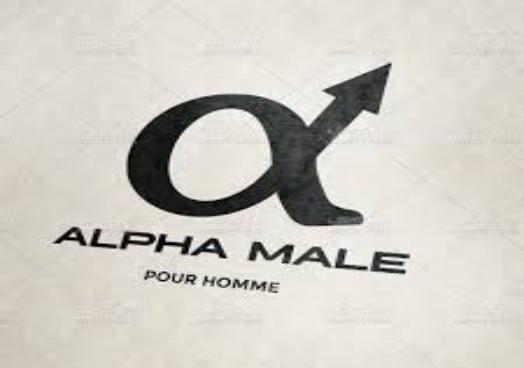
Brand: Alpha Male
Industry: Others